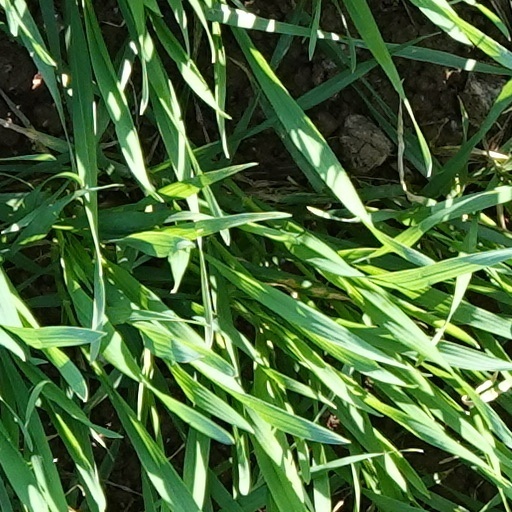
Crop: wheat